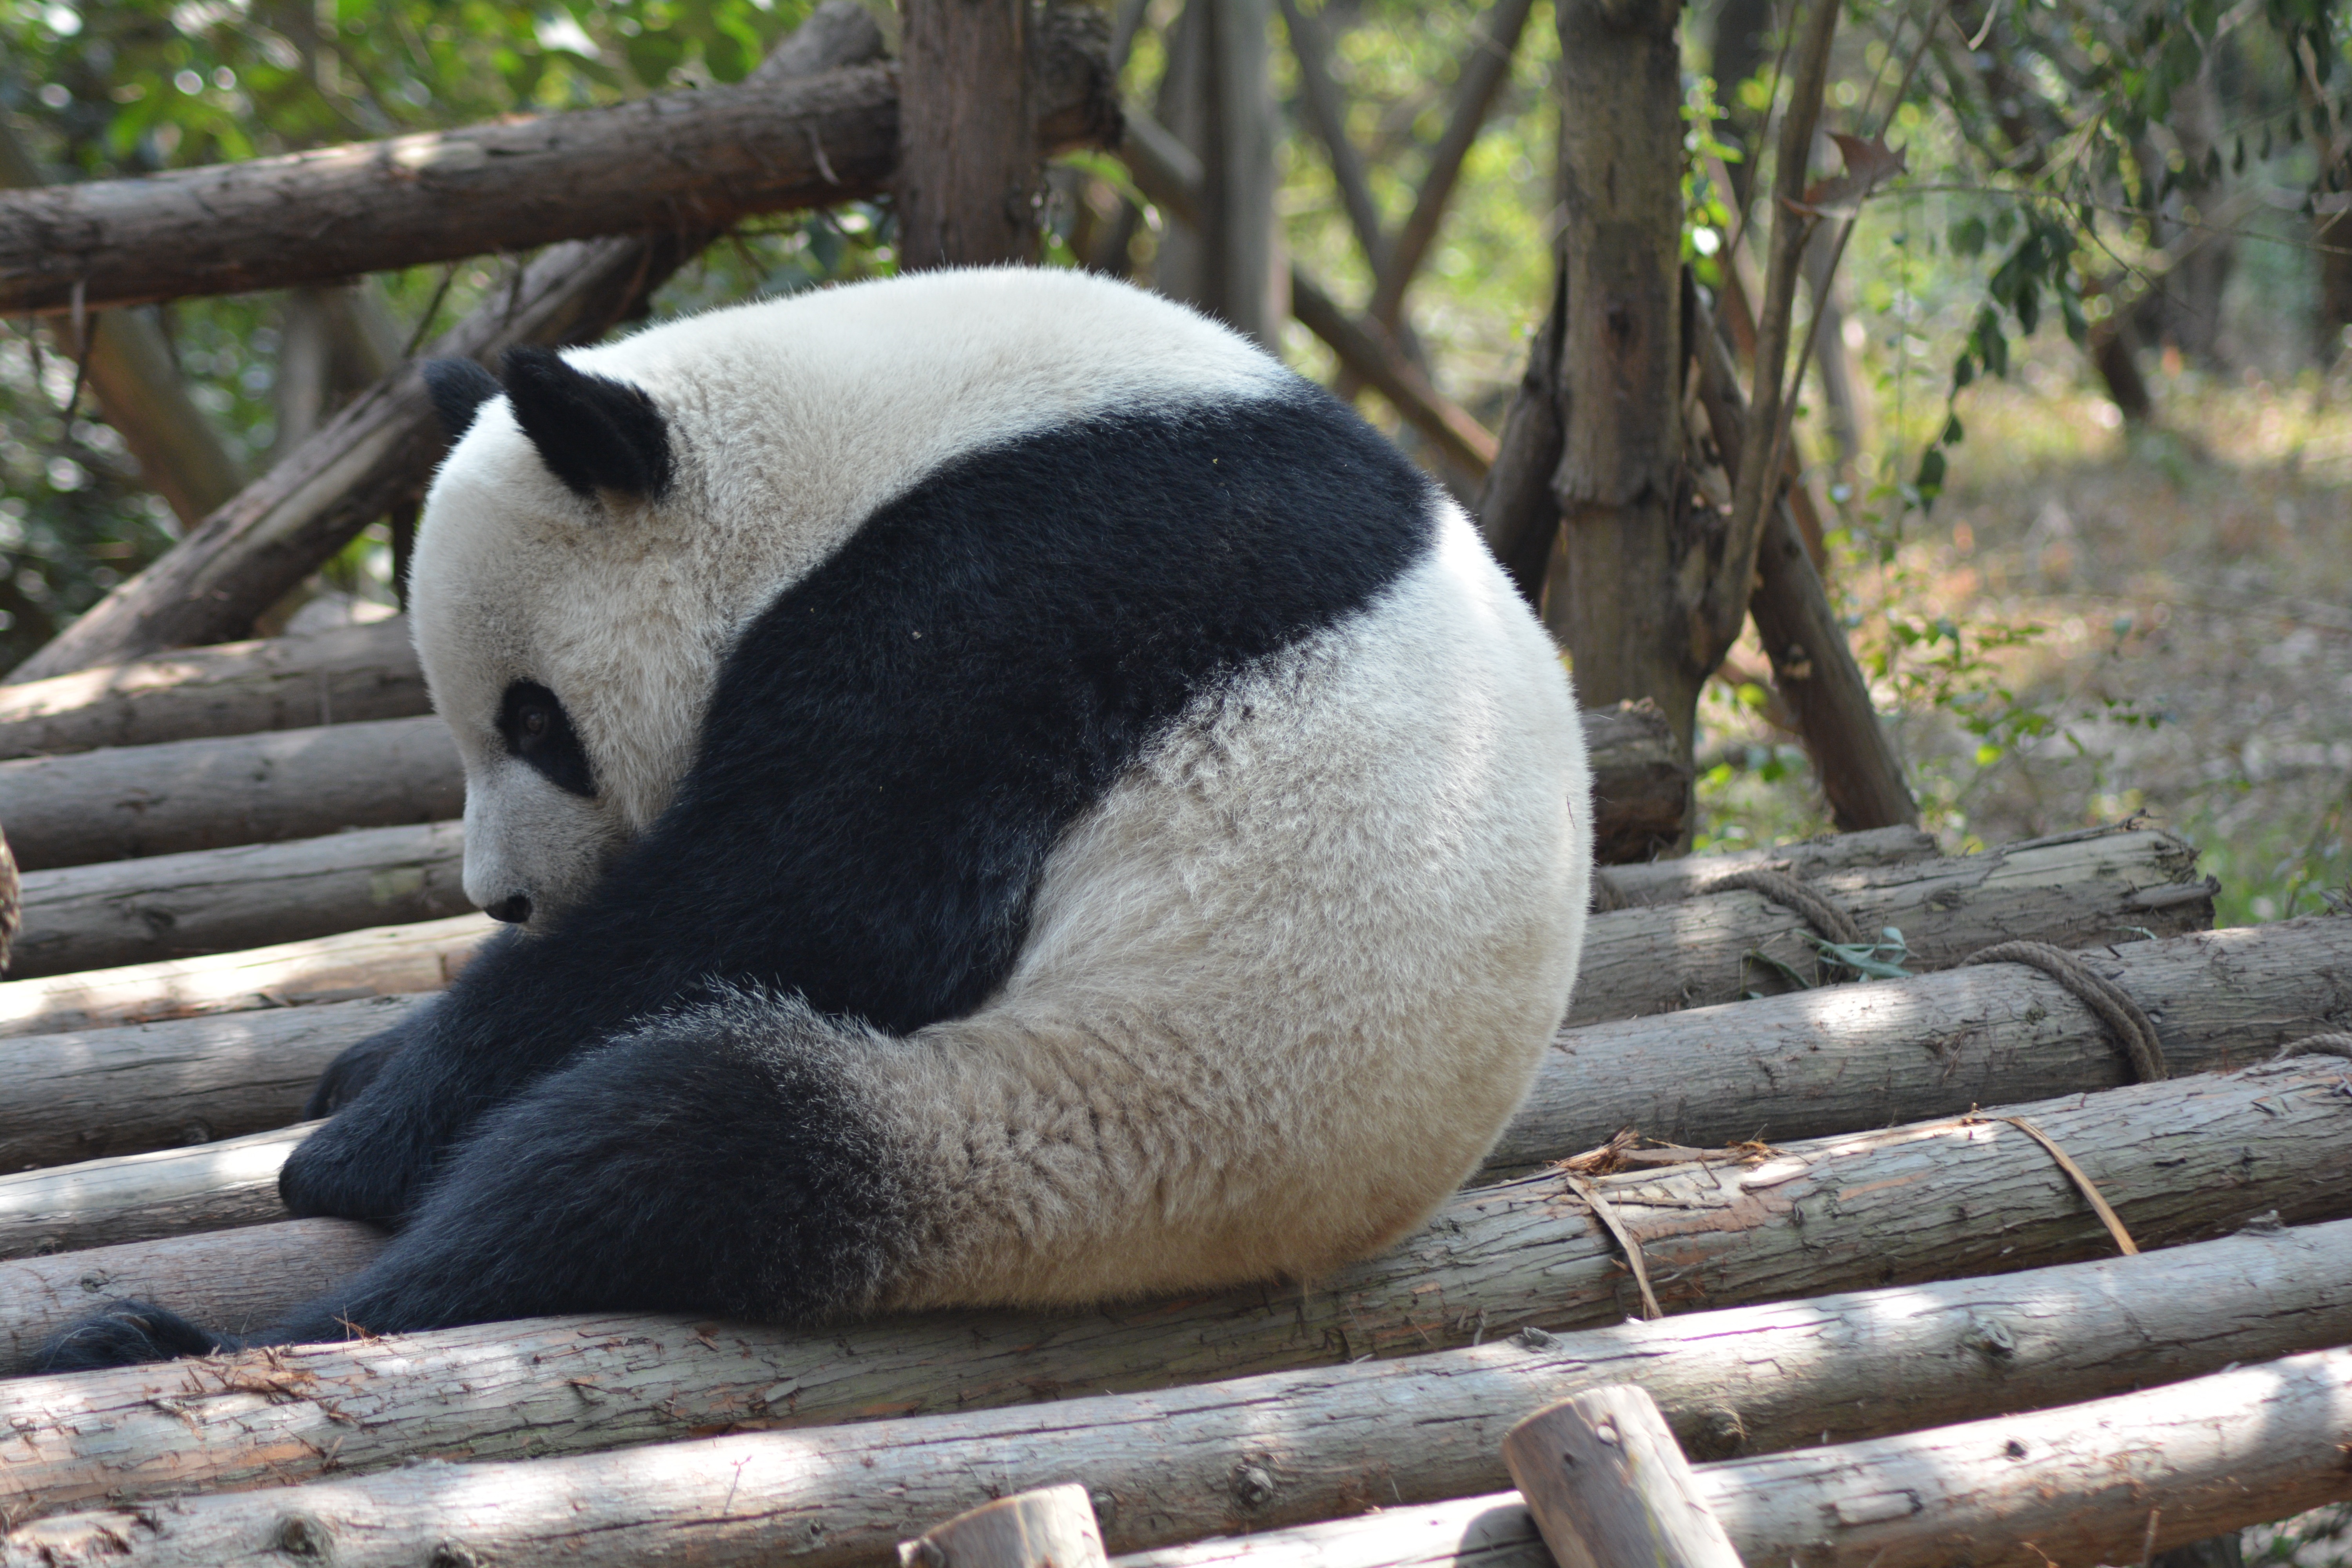
bear, wildlife, zoo, mammal, fauna, vertebrate, giant panda